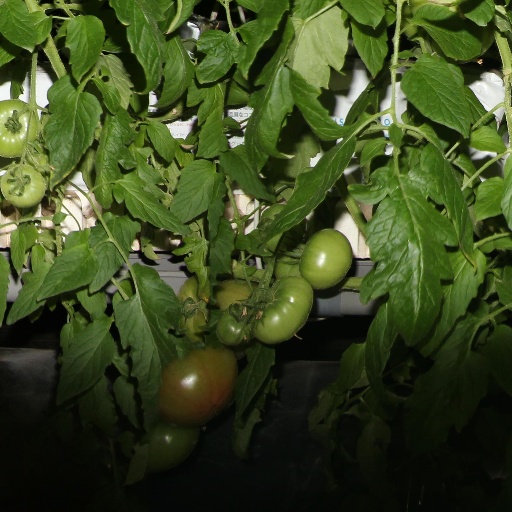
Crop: tomato